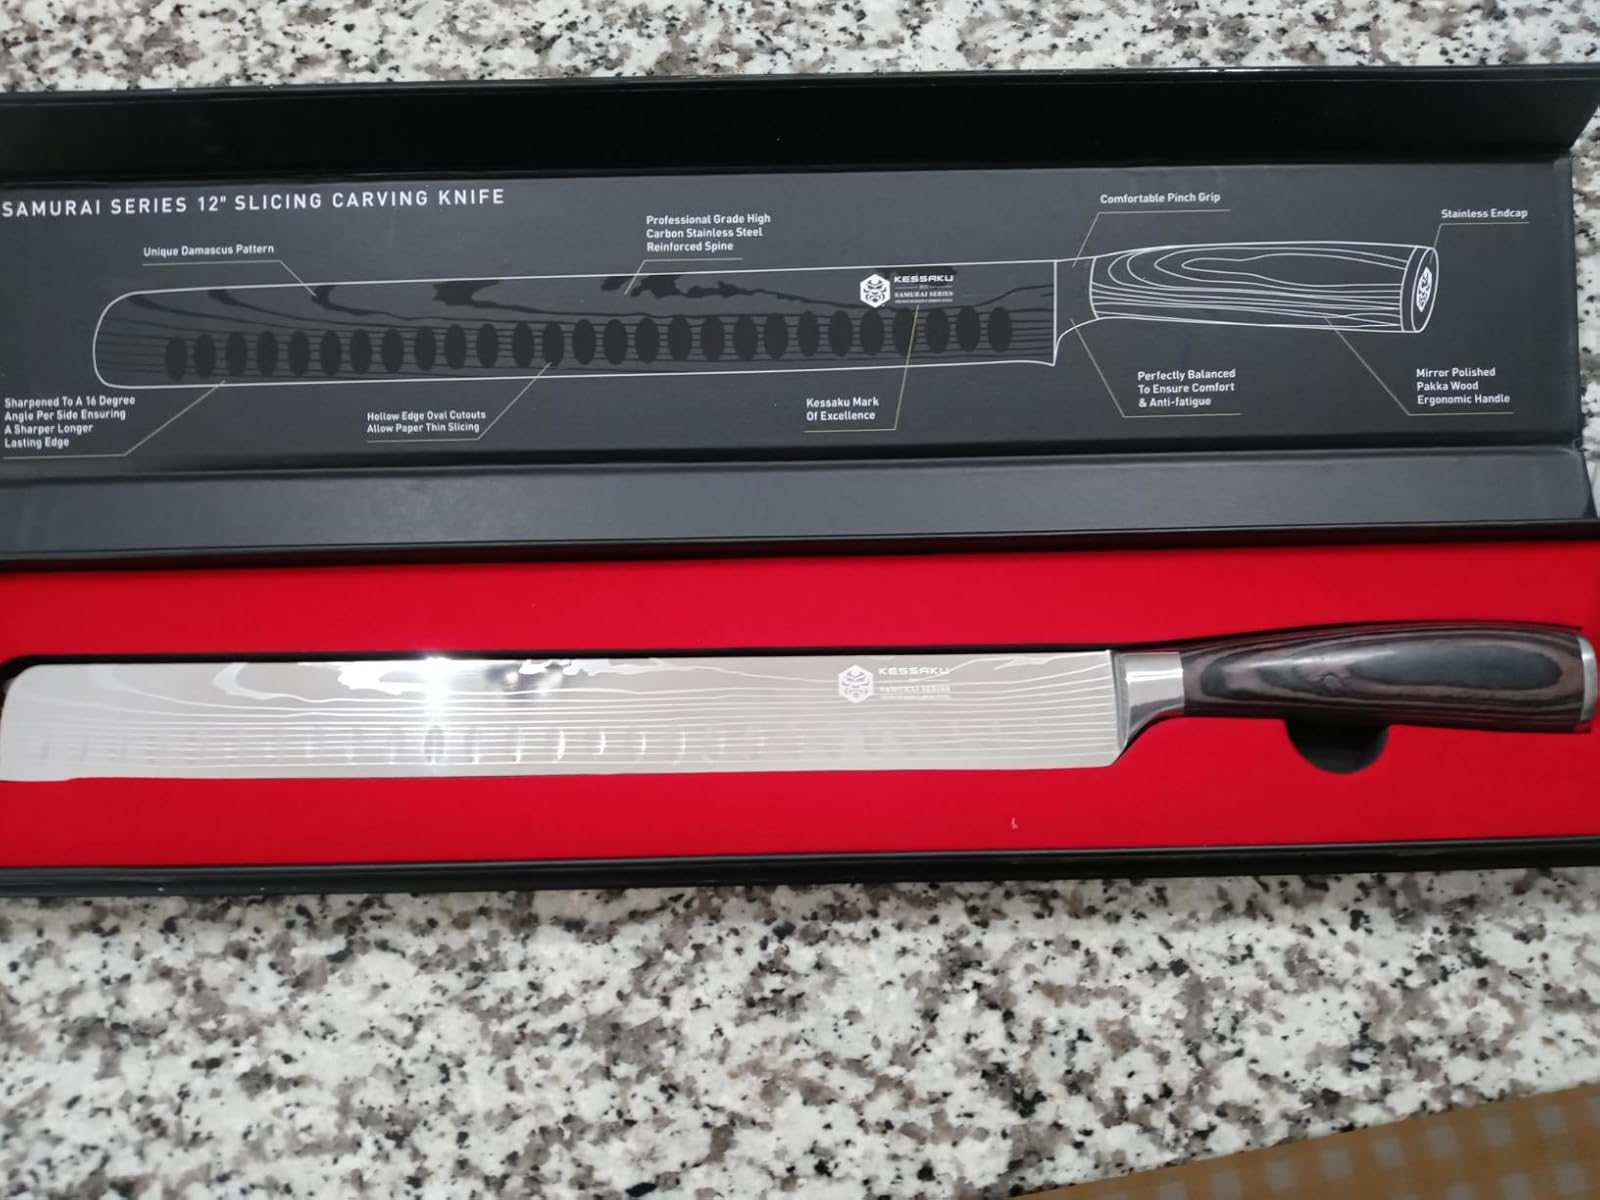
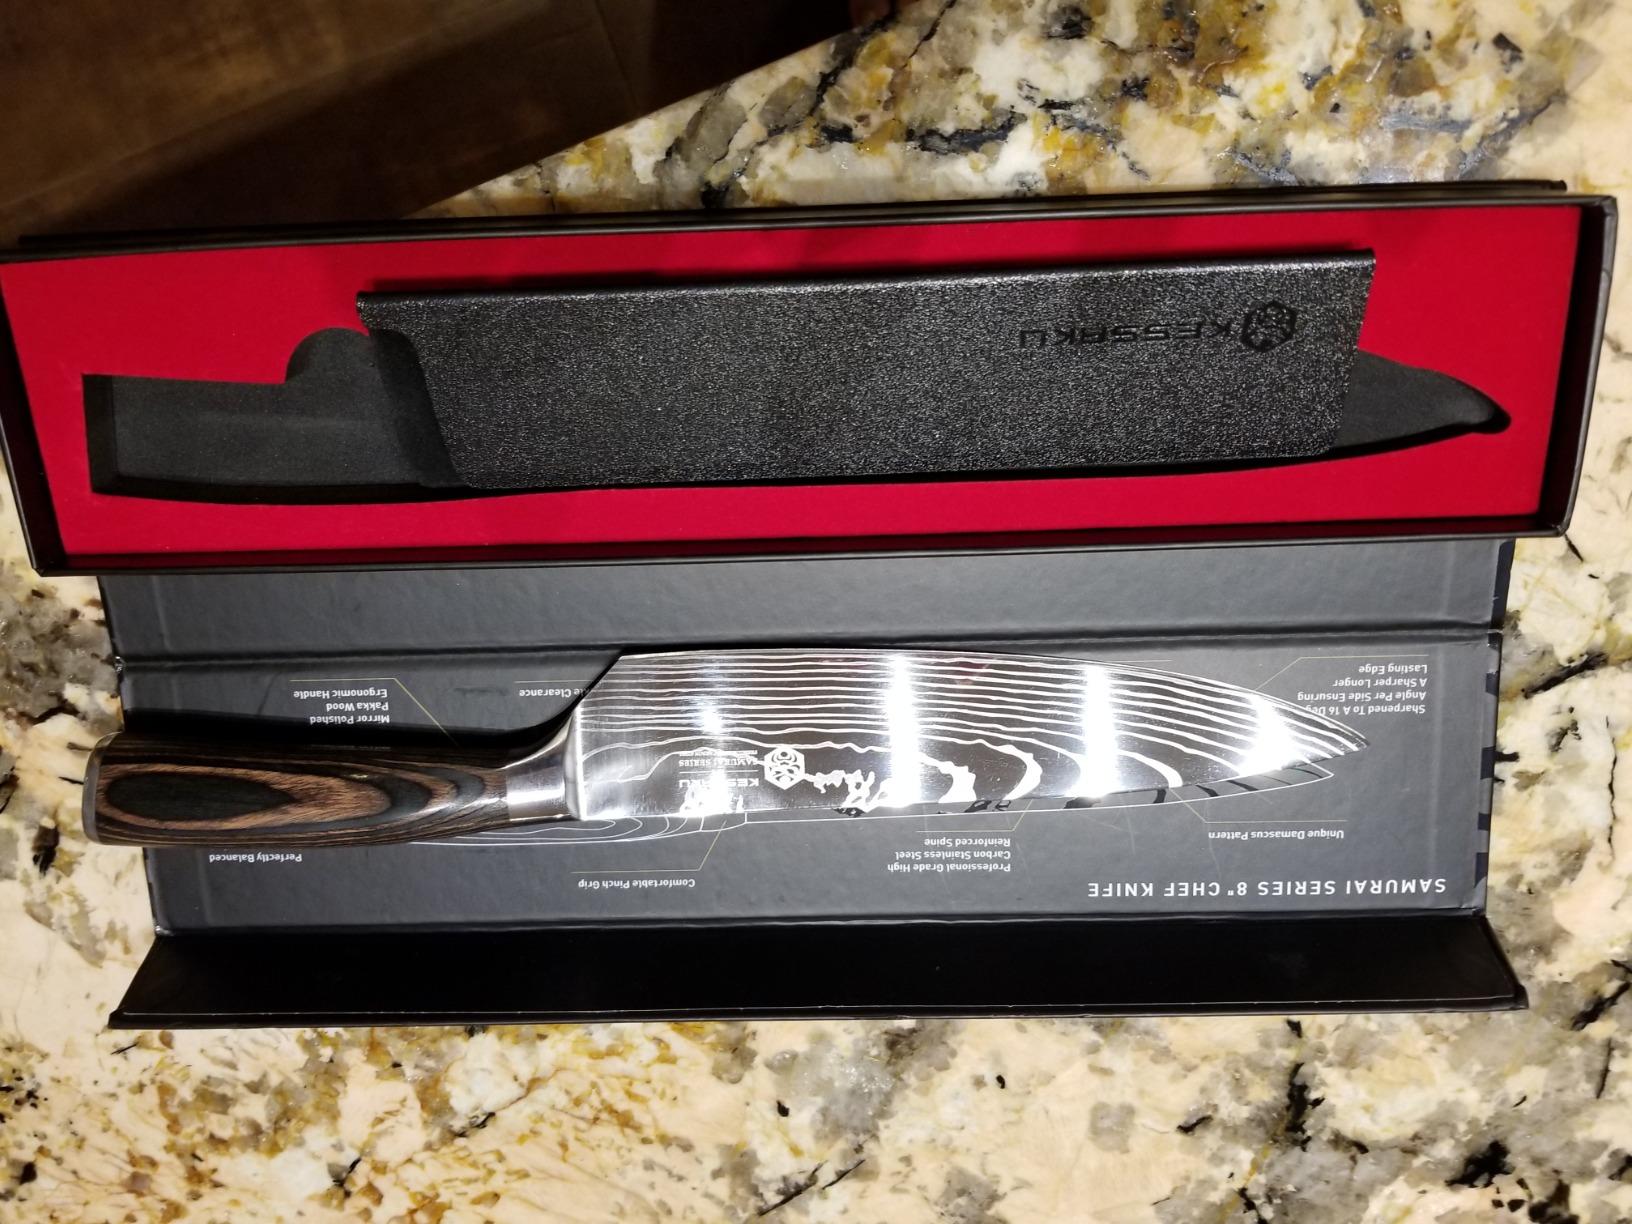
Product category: items_knife
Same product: no